Pierre Rousselot

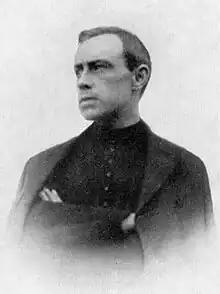
Pierre Rousselot

Pierre Marie Jean Jules Rousselot (29 December 1878 Nantes – 25 April 1915) was a French Jesuit and author of the controversial "Les yeux de la foi". He was also a great influence upon Henri de Lubac.